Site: brandenburg
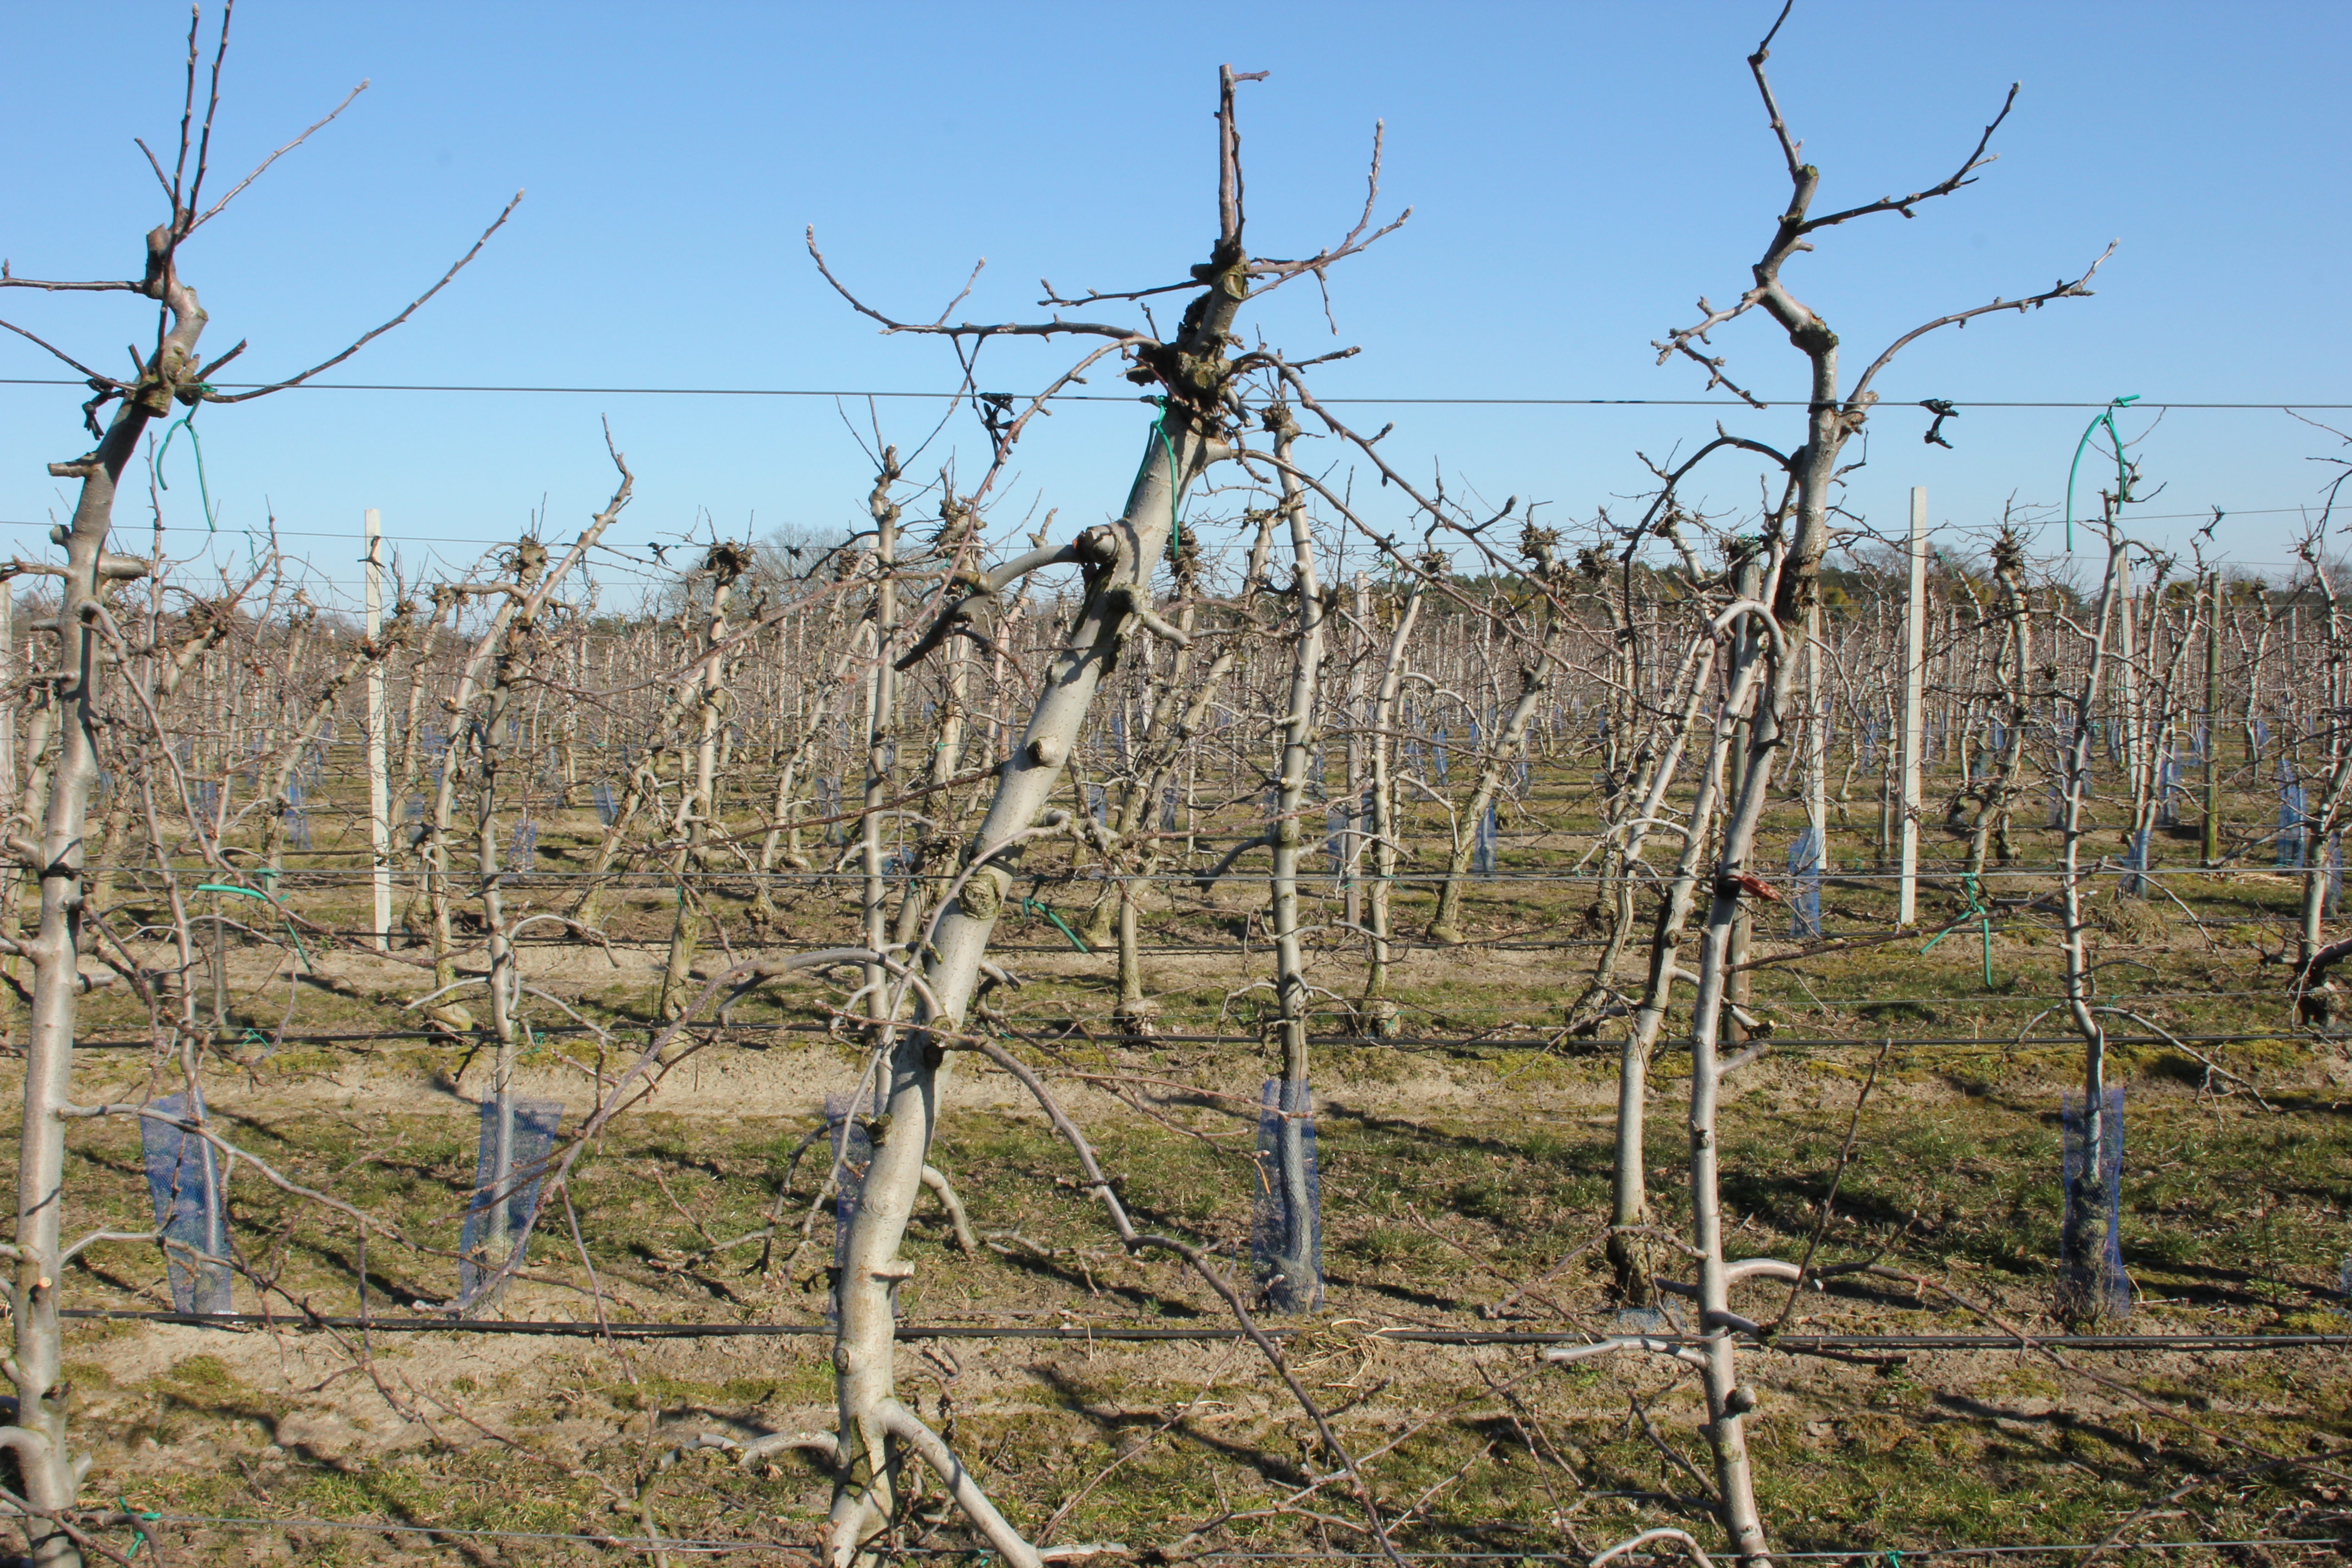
Growth stage (BBCH 03): Bud development